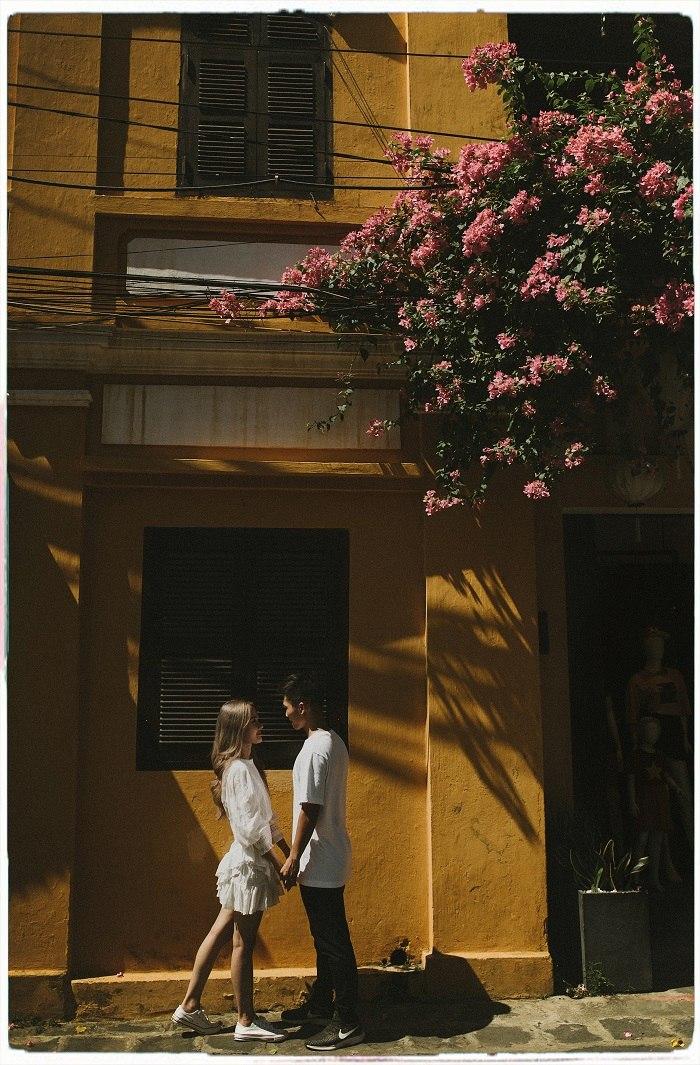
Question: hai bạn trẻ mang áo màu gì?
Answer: áo màu trắng